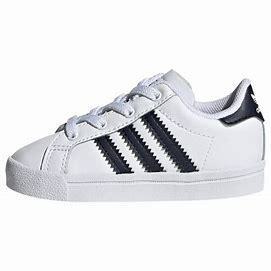
Brand: Adidas
Model: Coast Star